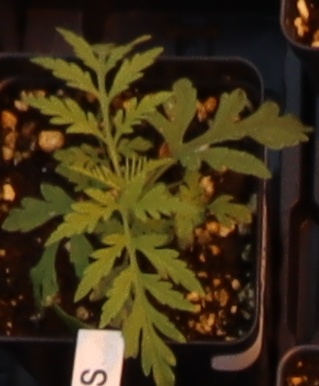
Label: Ragweed